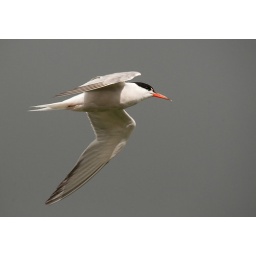
A Common Tern flying against dark storm clouds at Rutland Water.